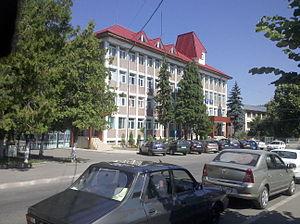
Moinești est une municipalité en Moldavie roumaine, dans le județ de Bacău. Elle est connue pour être la ville natale de Tristan Tzara.